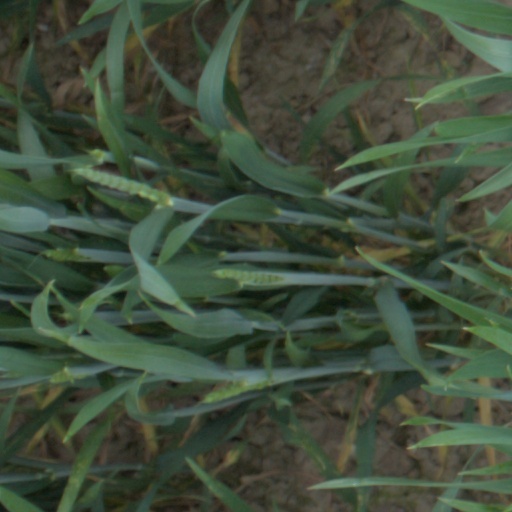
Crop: wheat